Patrick Feehan

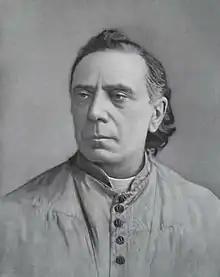

Patrick Augustine Feehan (August 28, 1829 – July 12, 1902), was an Irish-born American Catholic prelate who served as the first Archbishop of Chicago from 1880 until his death in 1902. He previously served as Bishop of Nashville from 1865 to 1880.